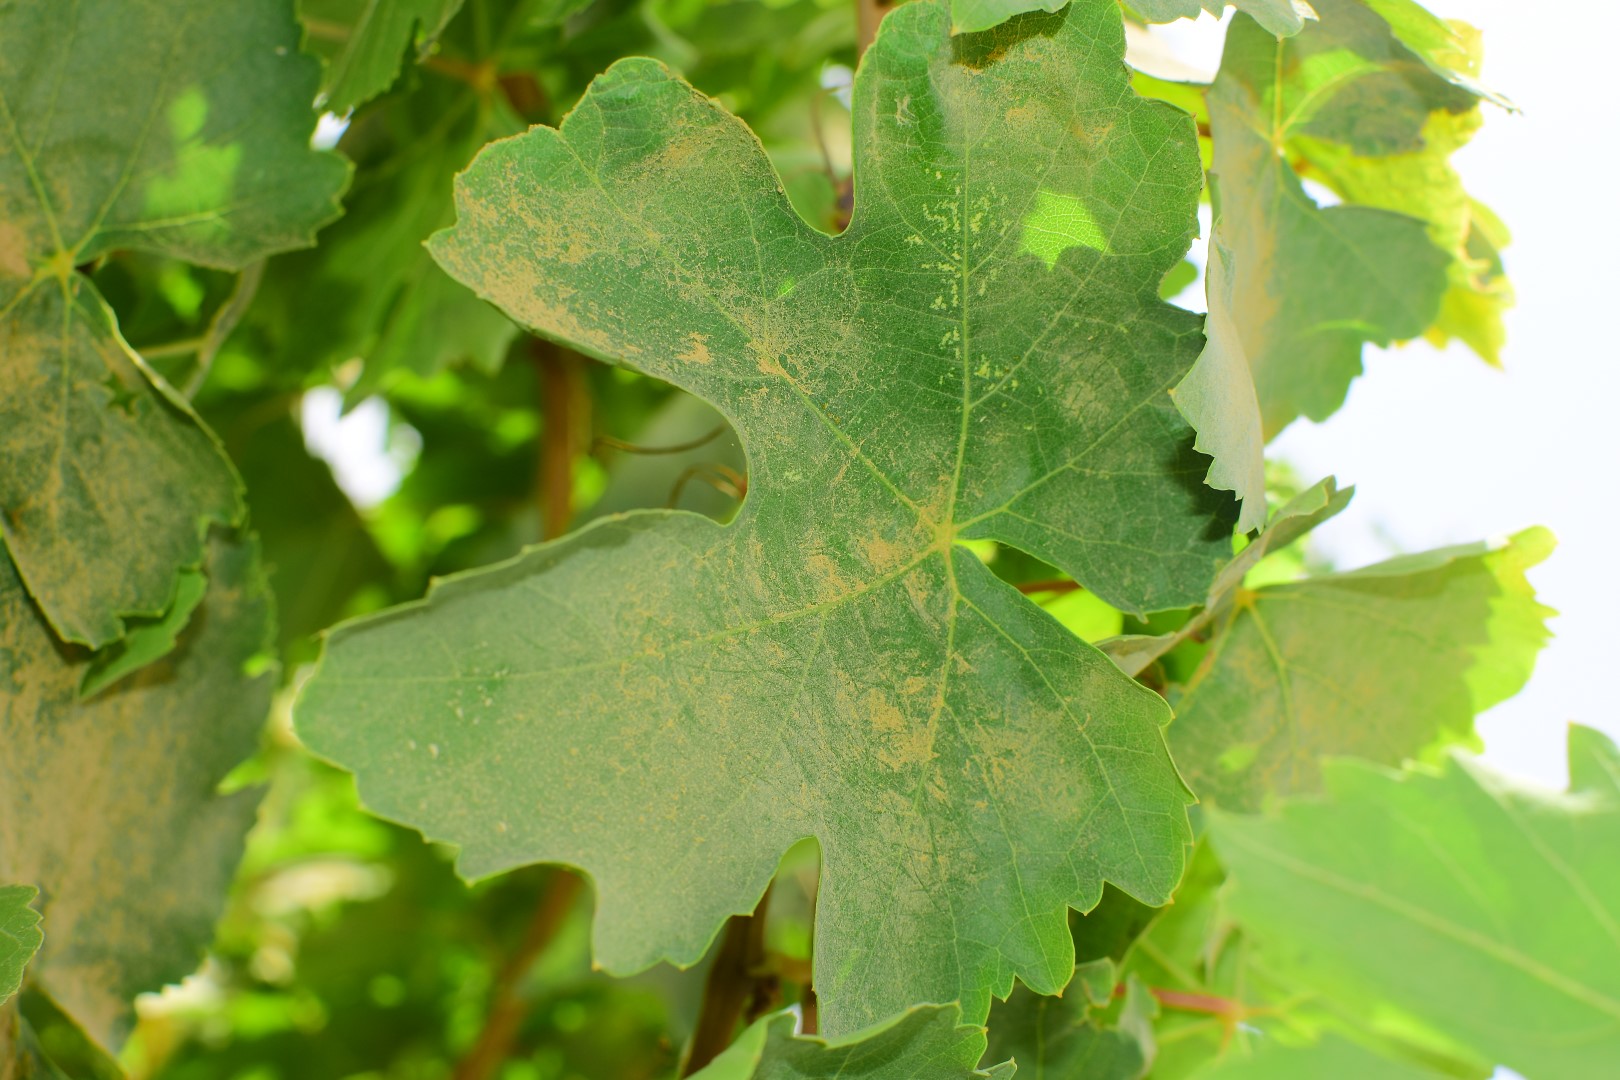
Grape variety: Thompson Seedless